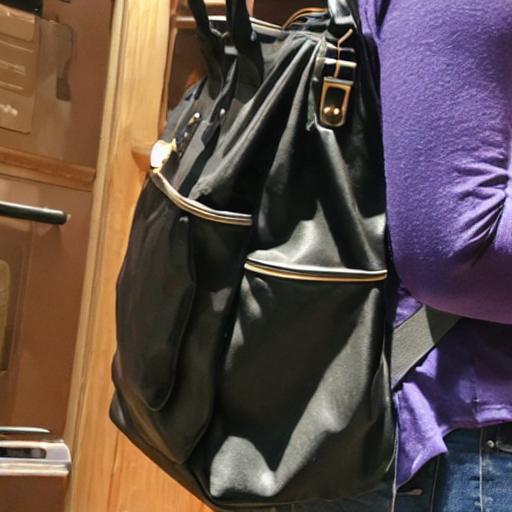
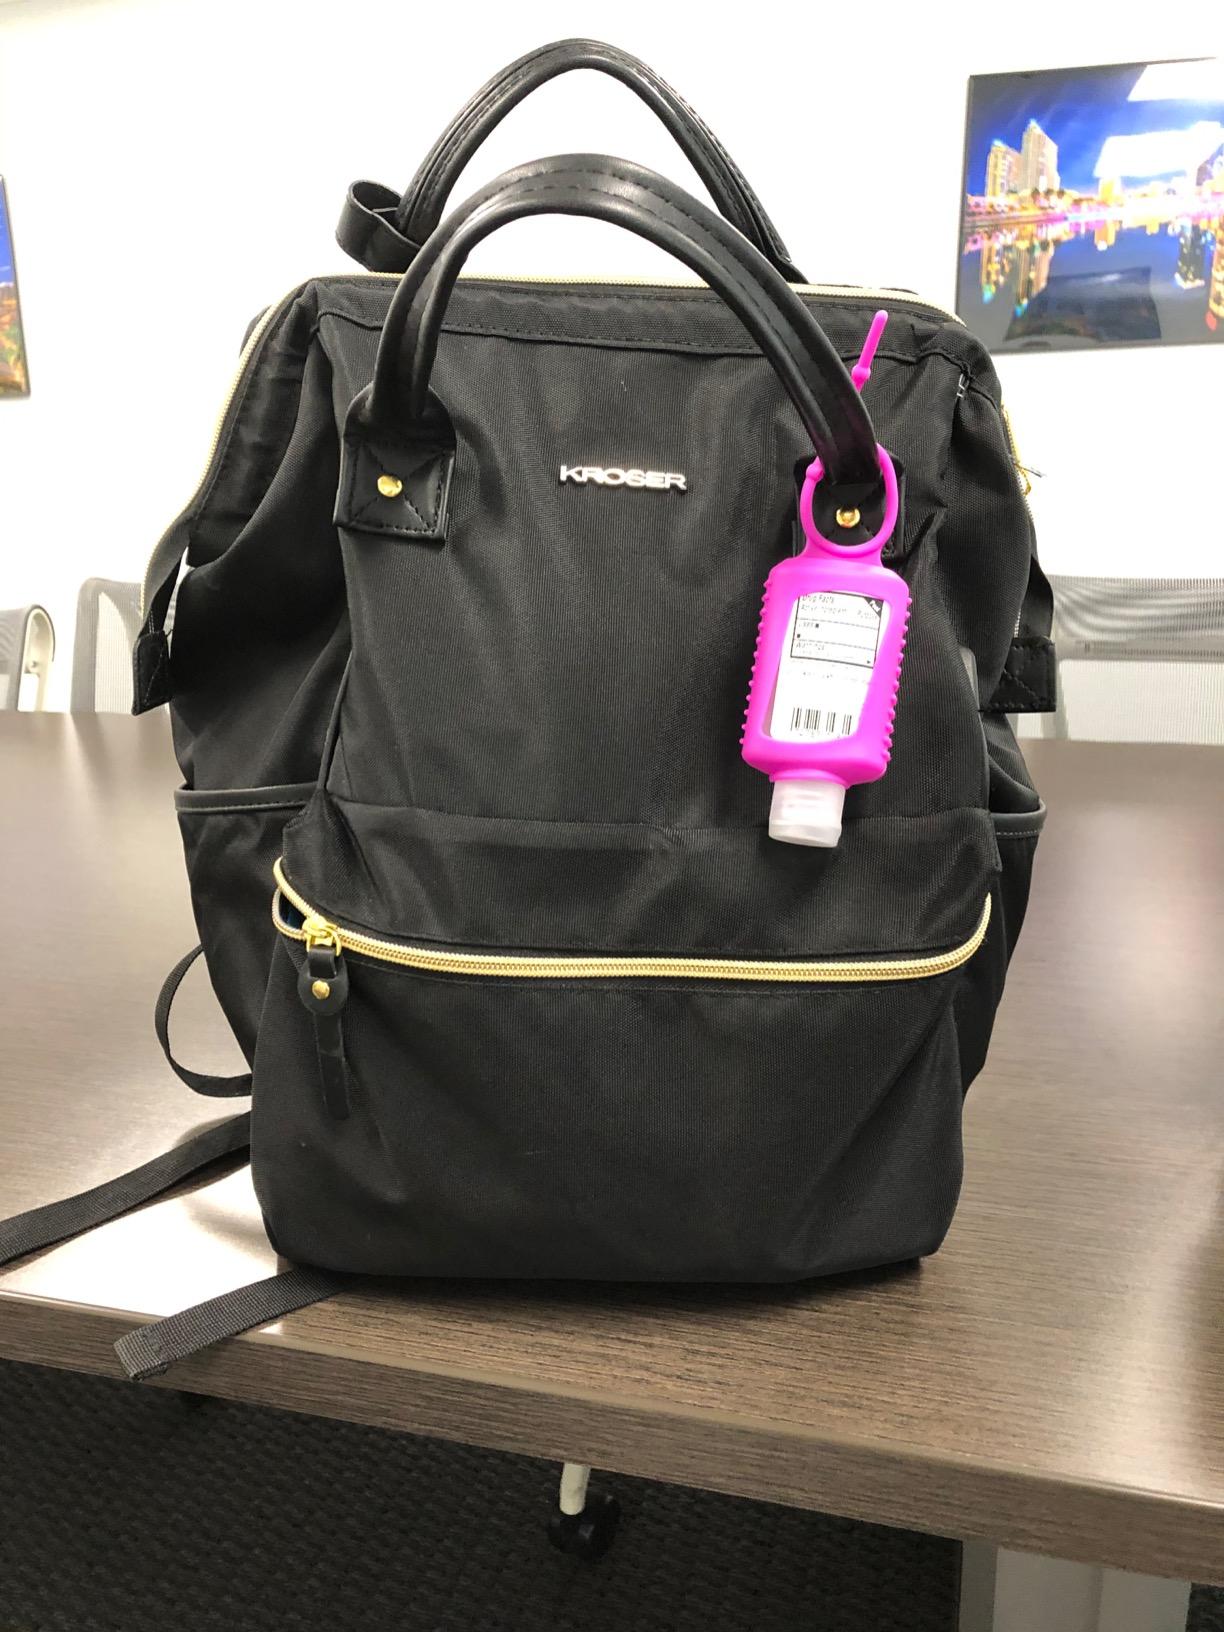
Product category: bag
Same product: no